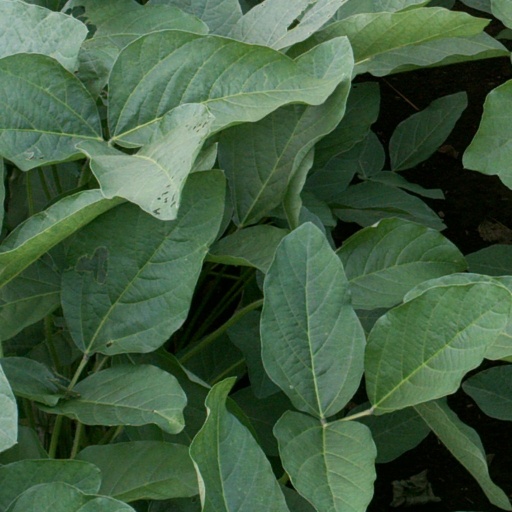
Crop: soybean